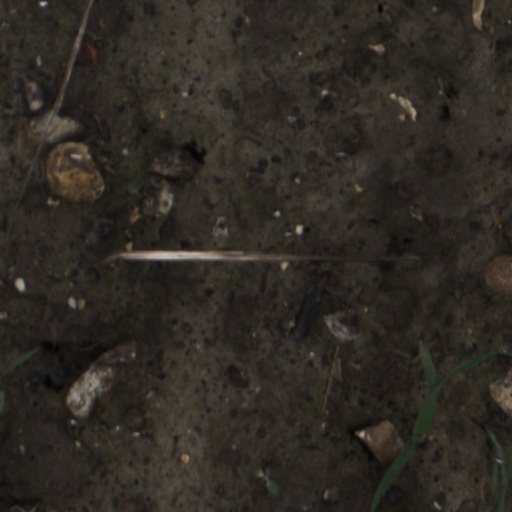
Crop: wheat